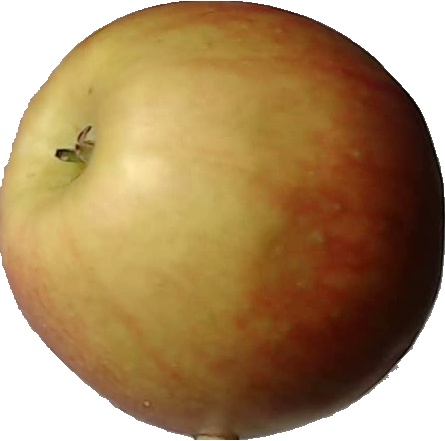
Label: apple_red_2